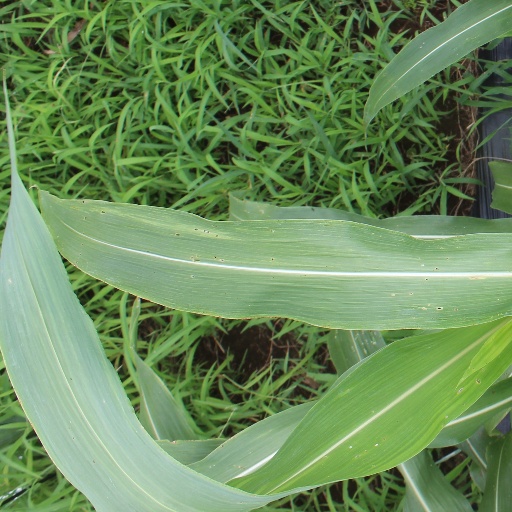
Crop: sorghum